Danmarks Designskole

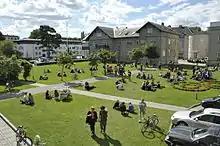
The campus area of the Danish Design School in 2010 while it was still based in the old main building of the Finsen Institute at Strandboulevarden

The Danish Design School traces its roots back to the foundation of the Tegne- og Kunstindustriskolen (English: Arts and Crafts School) in 1875. Upon a merger in 1930, the school changed its name to Kunsthåndværkerskolen (The School of Arts and Crafts) and after several further mergers with other schools it changed its name to Danmarks Designskole (The Danish Design School) in 1991 and moved into the former main building of the Finsen Institute at Strandboulevarden. It changed from being an independent institution to functioning under the auspices of the Ministry of Culture.